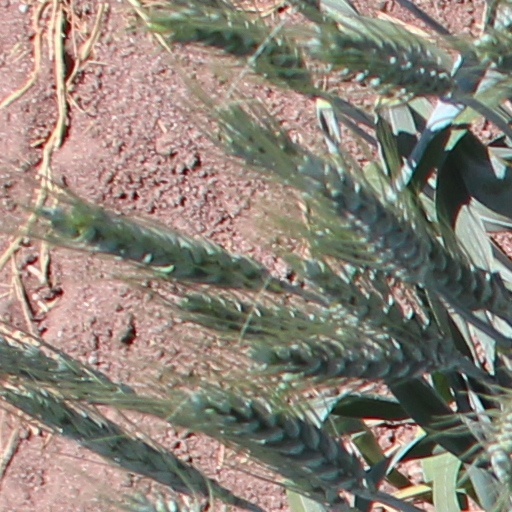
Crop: wheat